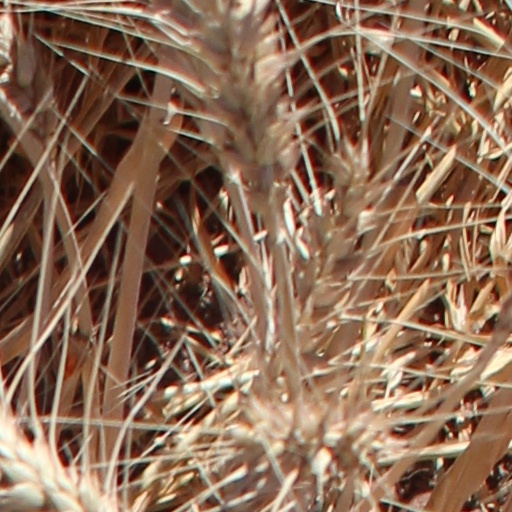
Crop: wheat